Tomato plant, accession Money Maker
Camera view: tilt-top (135 deg); turntable rotation: 240 degrees
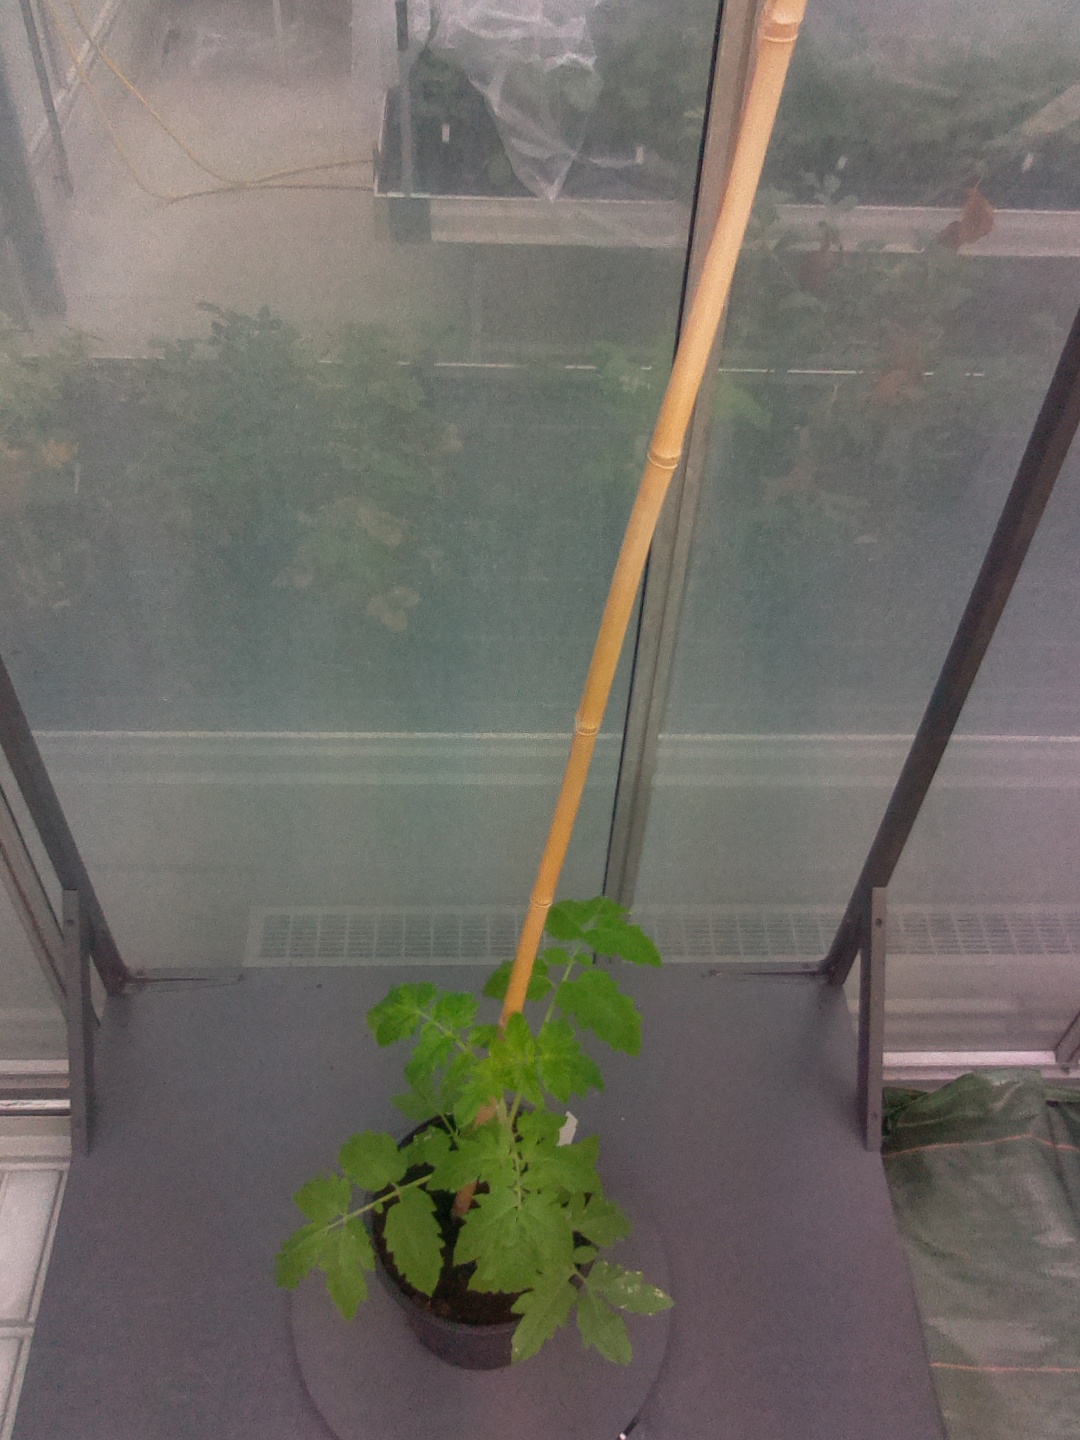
BBCH growth stage 13: 6 of true leaves visible